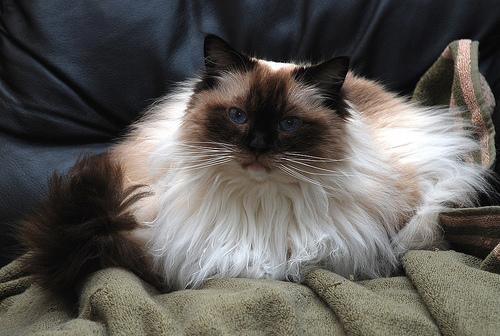
Breed: Birman